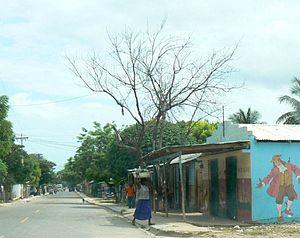
Pedernales est une ville à l'extrême sud-ouest de la République dominicaine, située à l'embouchure du fleuve Pedernales qui marque la frontière avec Haïti. C'est la capitale de la province du même nom. Sa population est de 13 805 habitants.